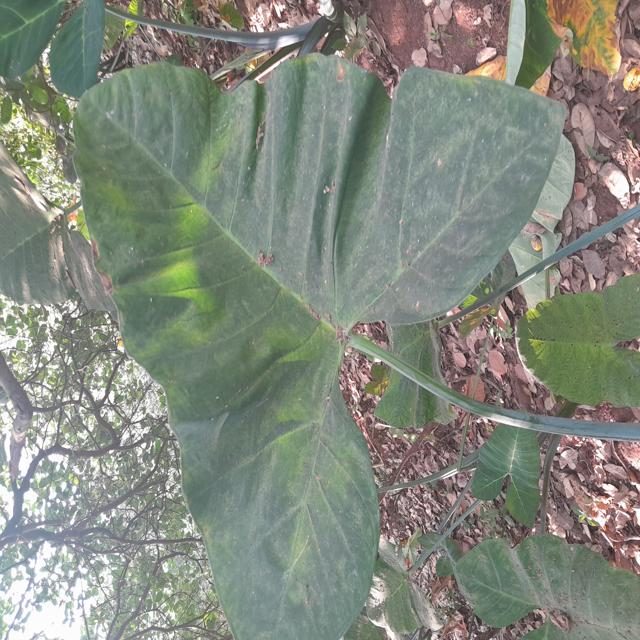
Label: Early_Blight